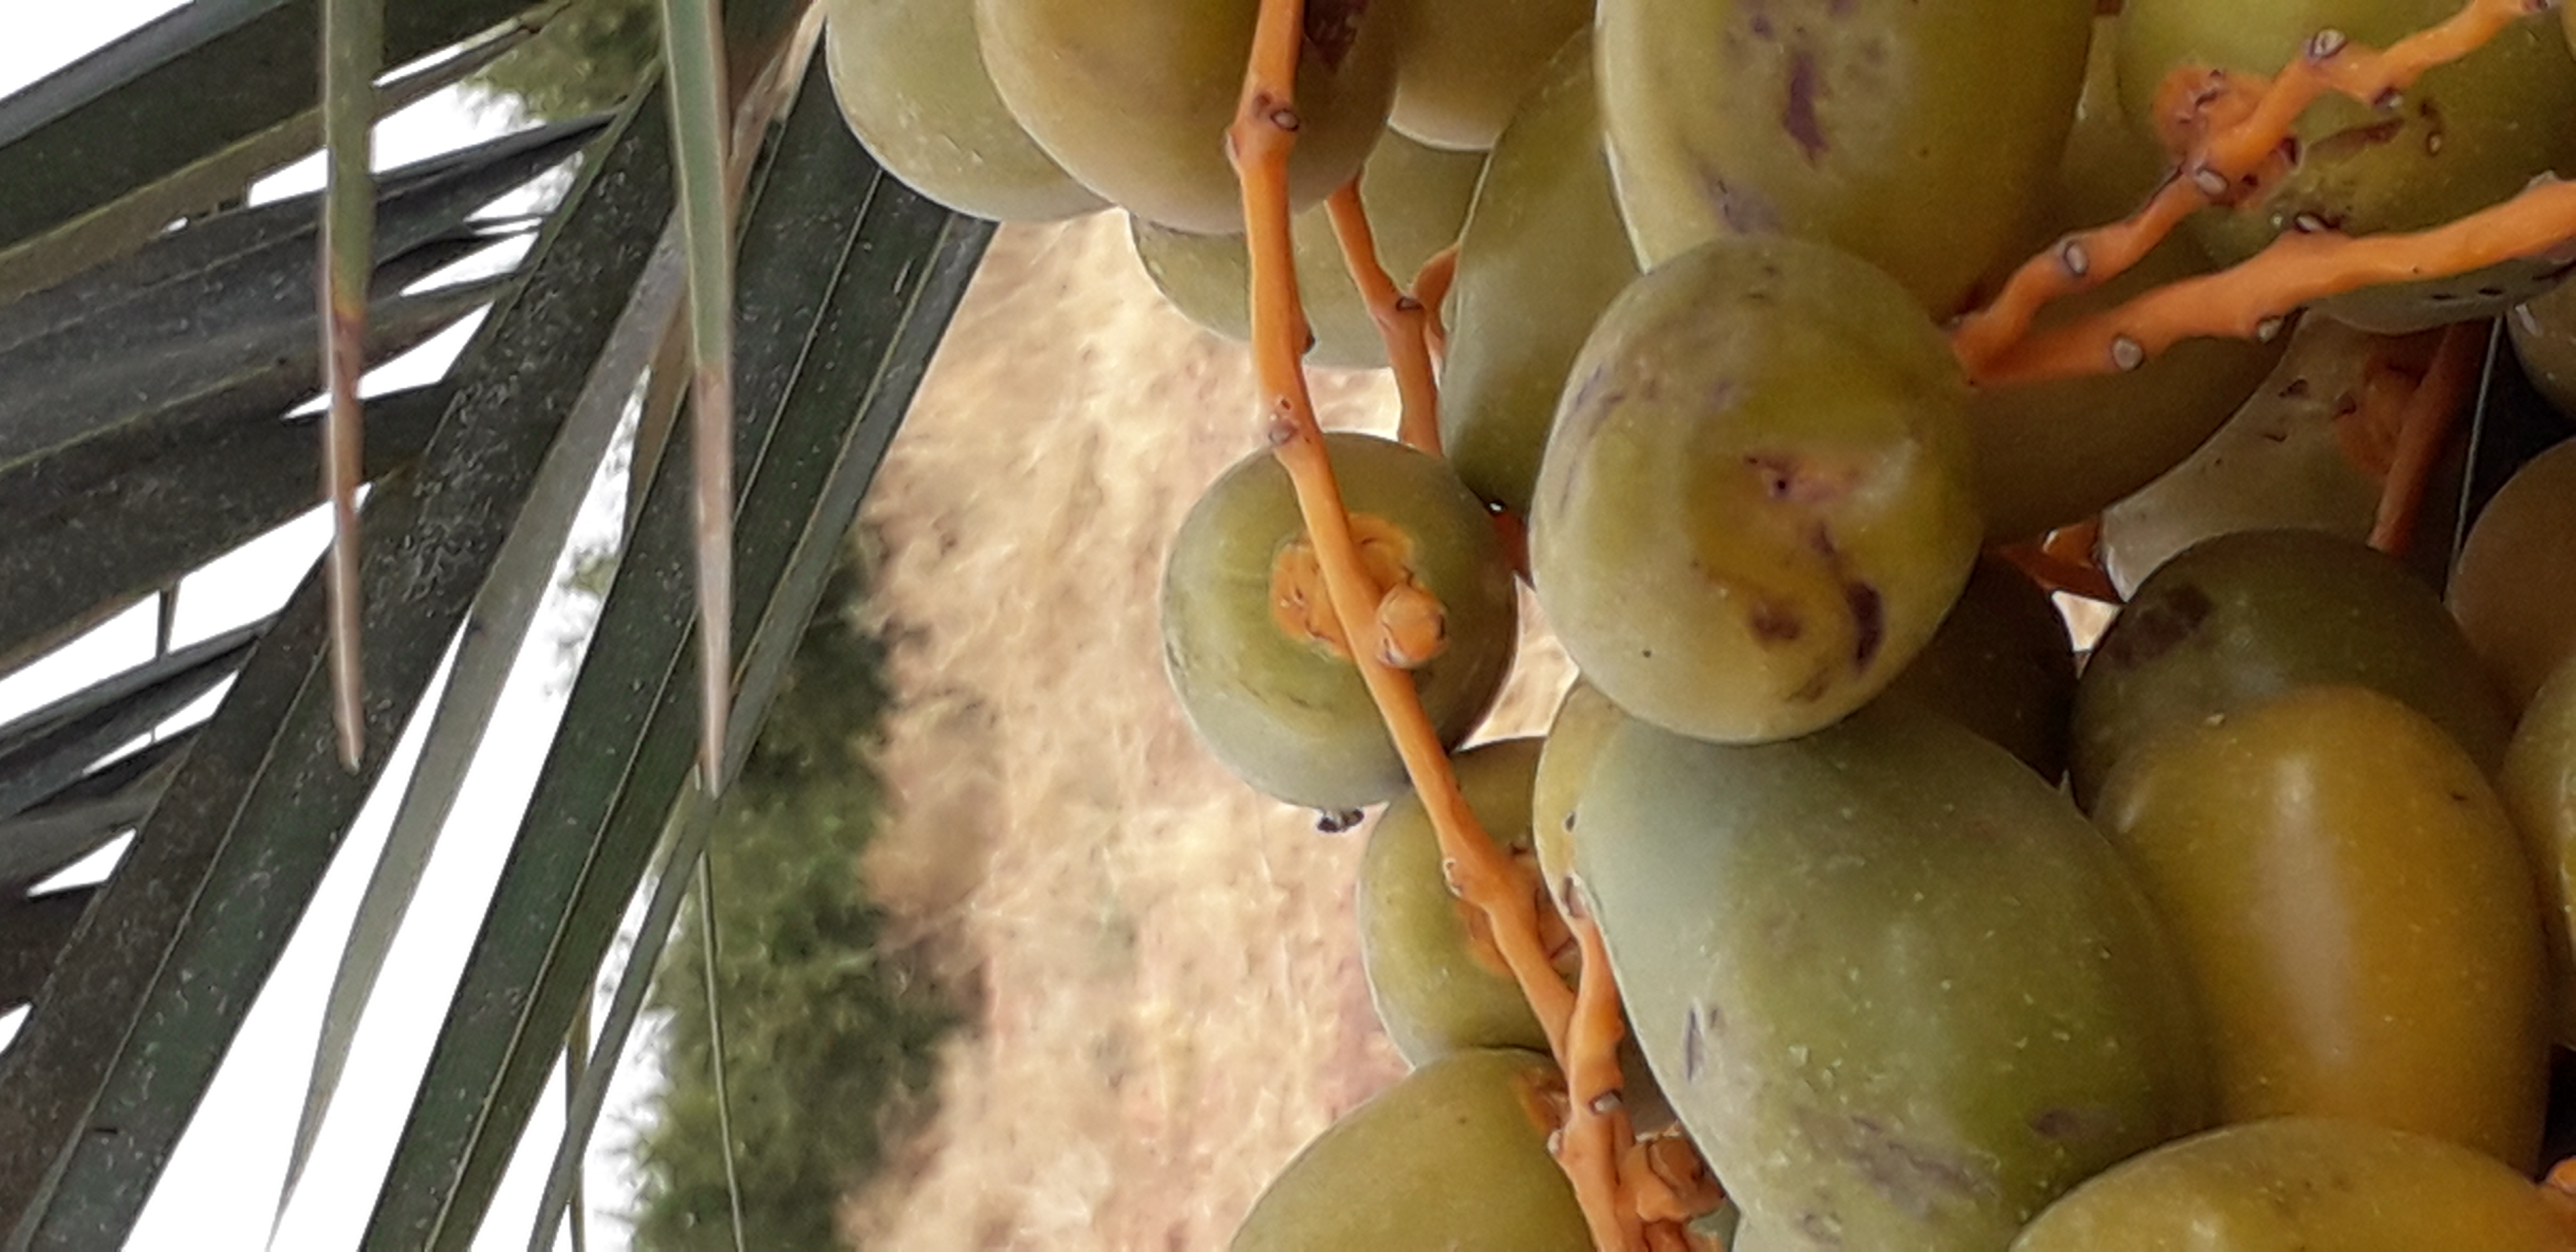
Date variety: Boufagous